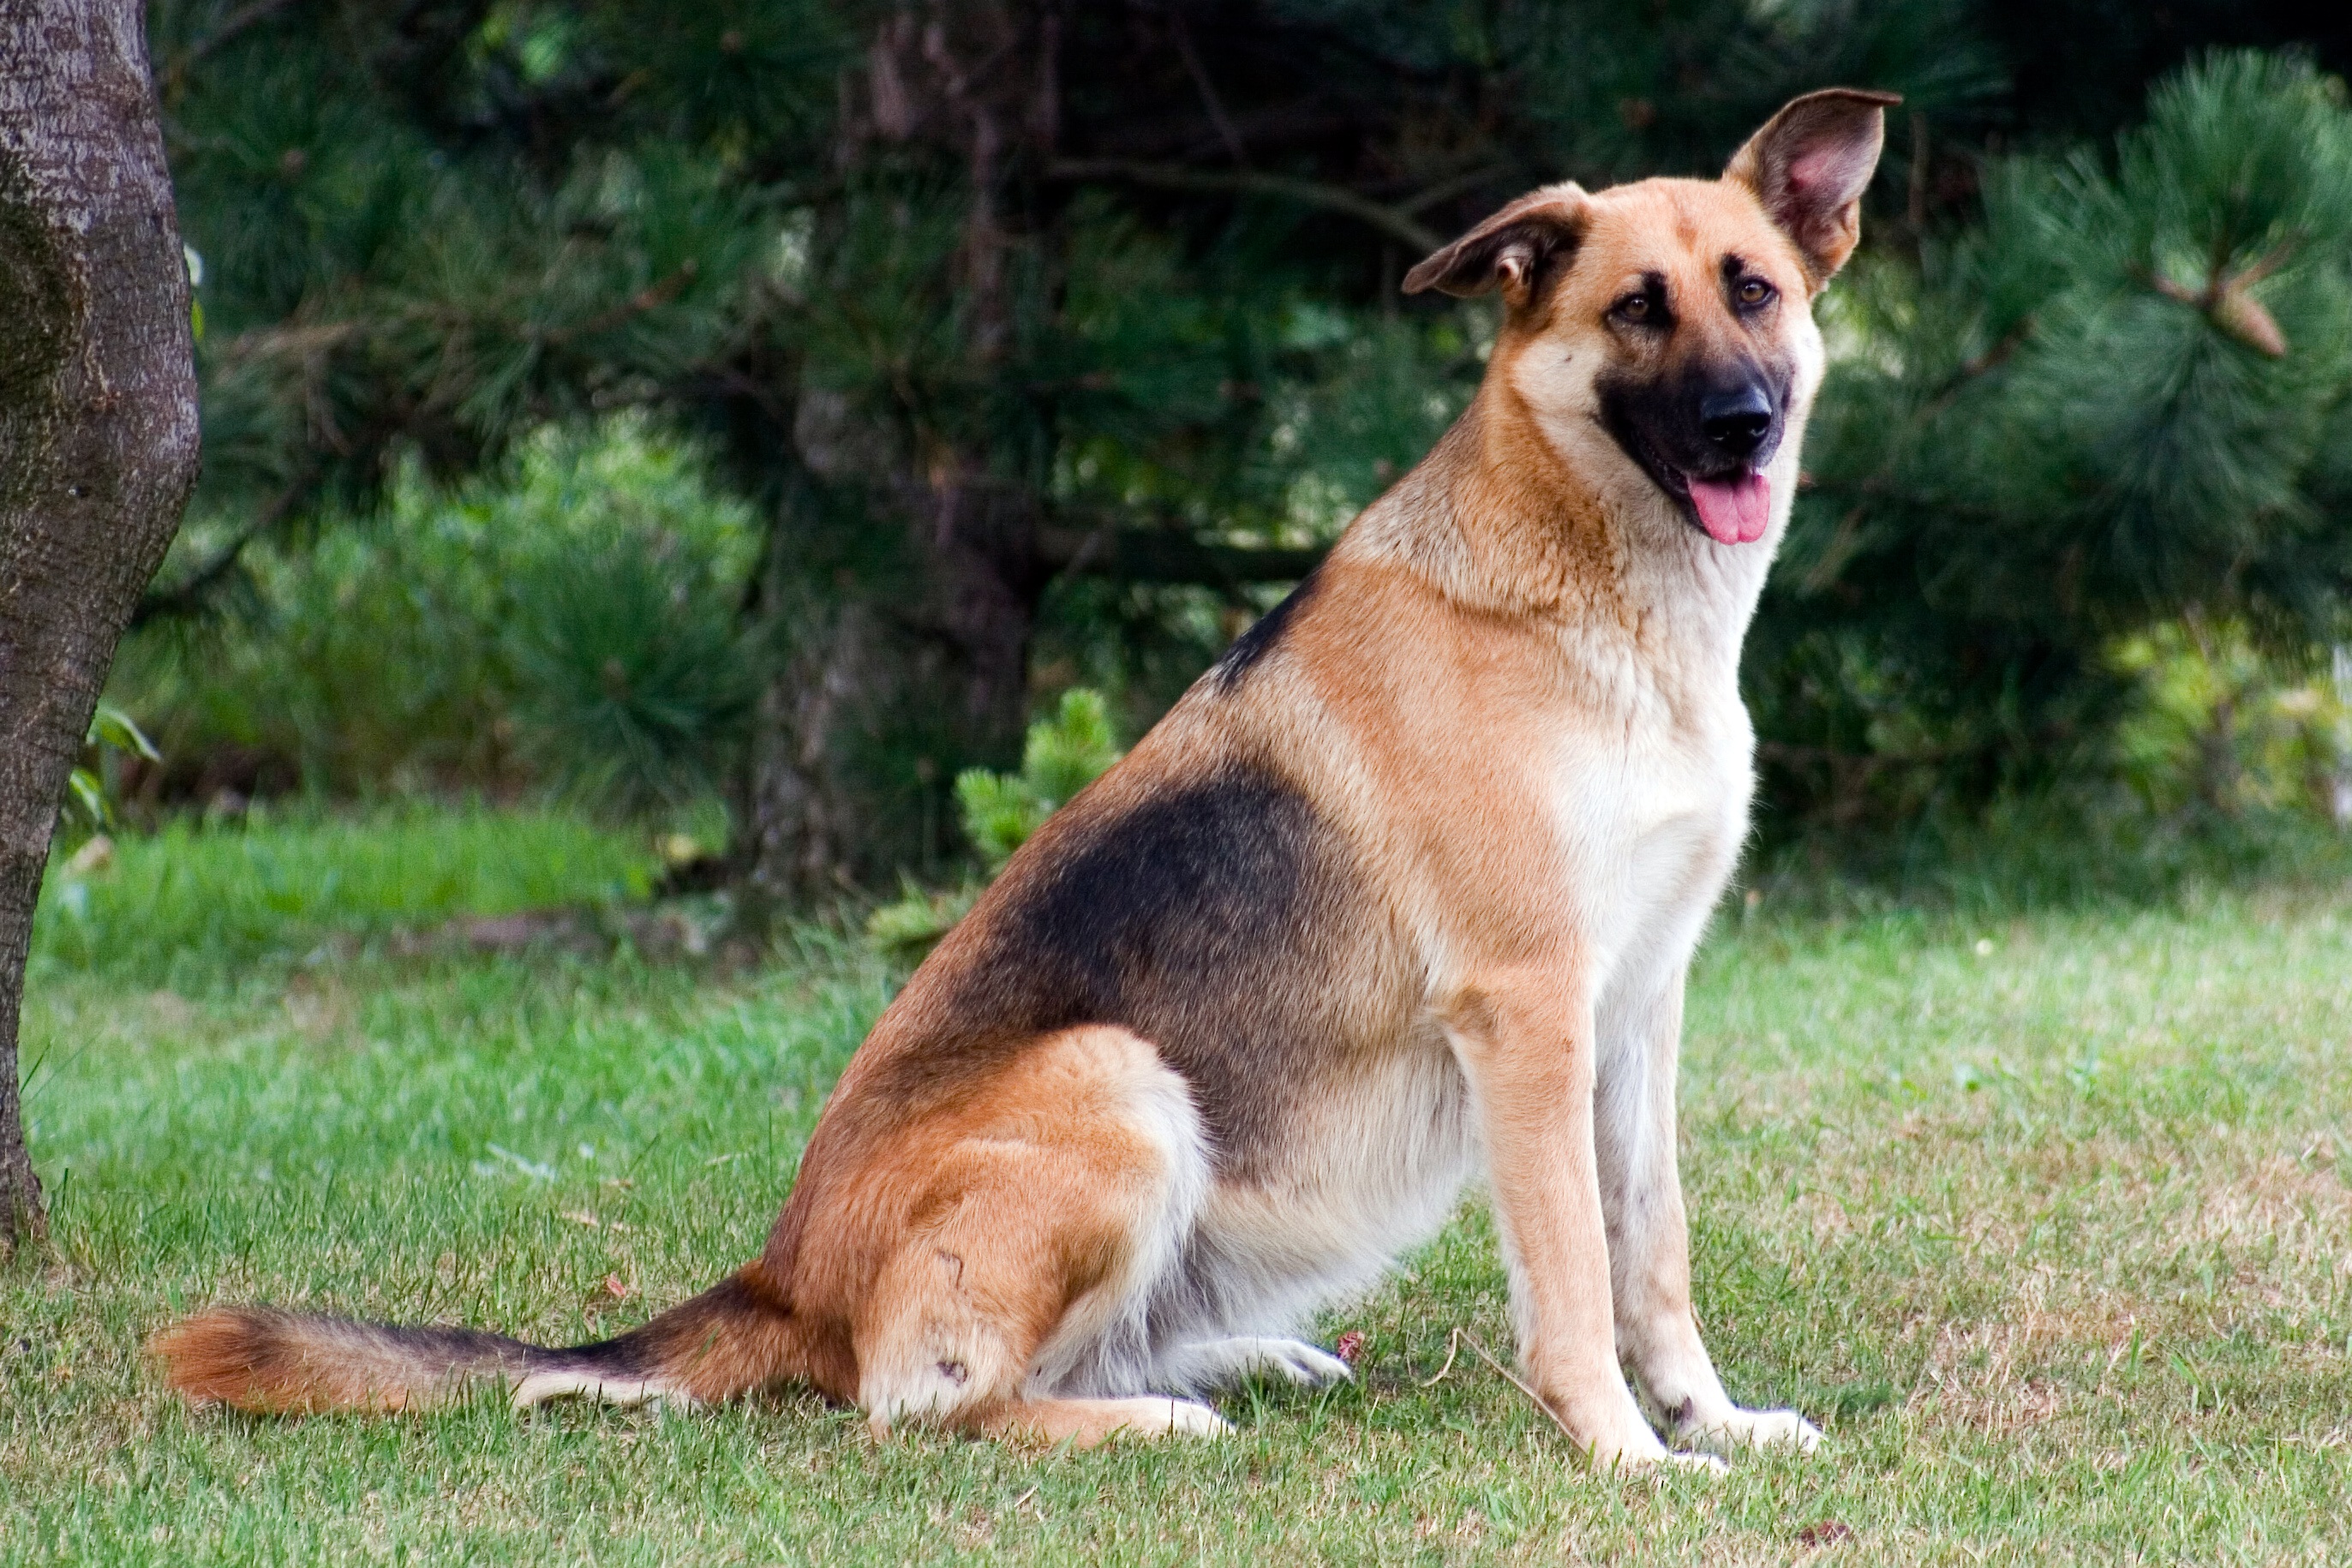
dog, mammal, german shepherd, sit, pets, vertebrate, dog breed, sch fer dog, akita inu, korean jindo dog, street dog, dog like mammal, dog breed group, dog crossbreeds